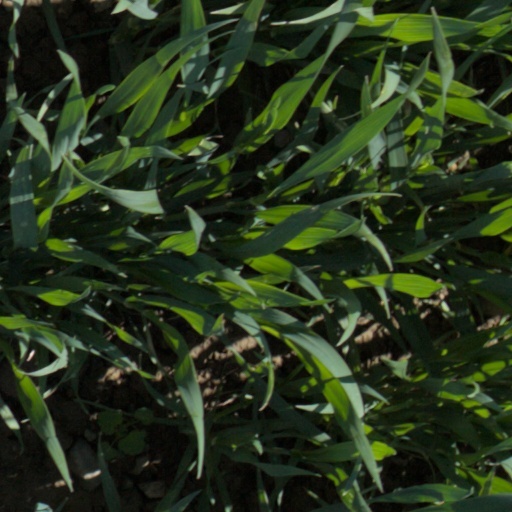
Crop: wheat